Lacrosse

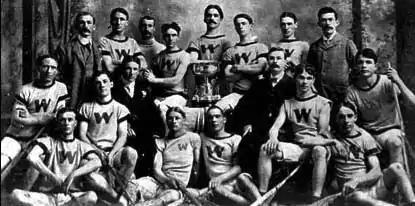
1904 Olympics Gold Medal winning "Winnipeg Shamrocks" lacrosse team

Field lacrosse was a medal sport in the 1904 and the 1908 Summer Olympics. In 1904, three teams competed in the games held in St. Louis. Two Canadian teams, the Winnipeg Shamrocks and a team of Mohawk people from the Iroquois Confederacy, plus the local St. Louis Amateur Athletic Association team representing the United States participated. The Winnipeg Shamrocks captured the gold medal. The 1908 games held in London, England, featured only two teams, representing Canada and Great Britain. The Canadians again won the gold medal in a single championship match by a score of 14–10.